Leaf from a Manichaean book MIK III 4979

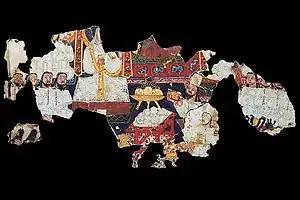
rear of the leftover page

The front illustration of the broken page depicts a Manichae church ritual. A senior priest in a white robe sits above the middle. His head has been completely damaged. It can be seen that he wears a red holy band around his neck and hangs from his shoulders. A circle of arms. He was sitting on a carpet decorated with red diamond-shaped patterns, with a white pillow behind it, and white ribbons draped on the pillow. The priest raised his left hand as a blessing, and his right hand held the hand of a soldier in armor. The man dressed as a soldier was kneeling to receive the blessing of the priest. He was probably a prince or a king, or even portrayed the Uighur King himself, with three attendants behind him. To the right of the priest (from the perspective of the viewer, the same below) sits four people kneeling side by side. The first three are elect in white robes, and the last one is a layman in red robes and green cloak, who should be a hearer.